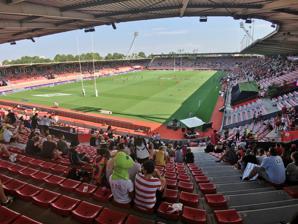
Building: Stade Ernest-Wallon
Country: France
Year built: 1983
Rugby stadium in Toulouse, France Stade Ernest-Wallon A Supersevens match at the stadium, looking towards the southeast Location 114 rue des Troènes 31200 Toulouse , Occitania Coordinates 43°37′19″N 1°24′58″E / 43.62194°N 1.41611°E / 43.62194; 1.41611 Owner Stade Toulousain Capacity 19,500 Field size 120 m × 70 m (131.2 yd × 76.6 yd) Construction Opened 4 December 1983 Expanded 2003 Tenants Stade Toulousain (1982–) Toulouse FC (2001–02) Toulouse Olympique (2020–) The Stade Ernest-Wallon ( French pronunciation: [stad ɛʁnɛst-walõ] ; Occitan : Estadi Ernest-Wallon ; lit. ' Ernest Wallon Stadium ' ) is a multi-purpose stadium located in the Sept Deniers district of Toulouse , in southwestern France . Described as a "temple to the oval ball", it is the home ground for the rugby union club Stade Toulousain and the rugby league club Toulouse Olympique . History When the land surrounding Stade Toulousian's home ground, the Stade des Ponts Jumeaux , was expropriated by the local government in order to build a motorway, they were compelled by law to offer the club land and funding to build identical facilities in exchange for the expropriation. The club chose a parcel of land about a kilometre away in the Sept-Deniers district and began construction of a new stadium in 1978. The Stade Ernest-Wallon was opened on 4 December 1983 with an international rugby union fixture; a first-division FIRA Trophy match which saw France's national team defeat Romania . Sports Rugby union In international rugby union competition, France's national men's team have not played at the stadium since their opening game in 1983, though the national women's team played against Ireland at the stadium in February 2018 during the team's eventual grand slam -winning Six Nations campaign. The national men's teams of other nations have played at the stadium, however. During the 1991 Rugby World Cup held in France, the stadium hosted a single game; a pool 4 match that saw Gabriel Vlad make his international debut for Romania in a defeat against Canada . End-of-year test matches in November 2017 between Japan and Tonga , and France and Japan, were originally planned to take place at the Stade Pierre-Mauroy in southeastern Lille . A scheduling conflict then arose with the semi-finals and final of the 2017 Davis Cup tennis tournament, which were also planned to be held at the Stade Pierre-Mauroy, leading to a relocation of the Japan–Tonga match to the Stade Ernest-Wallon and the France–Japan match to the U Arena in Nanterre . Japan recorded a victory of 33 points during the game, which is their biggest winning margin over Tonga in their history. Rugby sevens During the 2021–22 season of international rugby sevens competition, the Stade Ernest-Wallon became the new venue for the annual France Sevens and France Women's Sevens tournaments, taking over hosting duties from the Stade Jean-Bouin in Paris. While the men's tournament is one of the later stages of the men's seven series , the women's tournament serves as the final leg of the women's series , and the champion of the series is crowned at the stadium. Rugby league In international rugby league competition, France's national men's team have played three matches at the Stade Ernest-Wallon; two friendlies – a loss to Australia in November 2004, and a loss to England in June 2008 – and a Four Nations match in October 2009 which France lost to New Zealand . The Perpignan rugby league club Catalans Dragons , who play in the British rugby league system , played a regular season Super League home game at the Stade Ernest-Wallon in June 2013 to an unprecedented crowd of 14,858 spectators, as part of an initiative to promote rugby league in France as a Super League expansion opportunity during the era of the licensing system . The club, however, were fined £2,000 by the Rugby Football League for unsportsmanlike conduct of fans during the game. From 2020, following an agreement reached with the Stade Toulousain, owner of the facilities, the rugby league club Toulouse Olympique also plays its home matches there. On 12 February 2022, The Stadium played host to Toulouse Olympique's first ever game in Super League against Huddersfield Giants , the Giants winning 42–12 in front of a crowd of 5,238. See also List of rugby union stadiums in France Lists of stadiums References